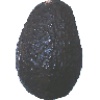
Label: Avocado ripe 1